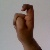
The image shows a hand gesture representing the letter 'X' in Indian Sign Language.